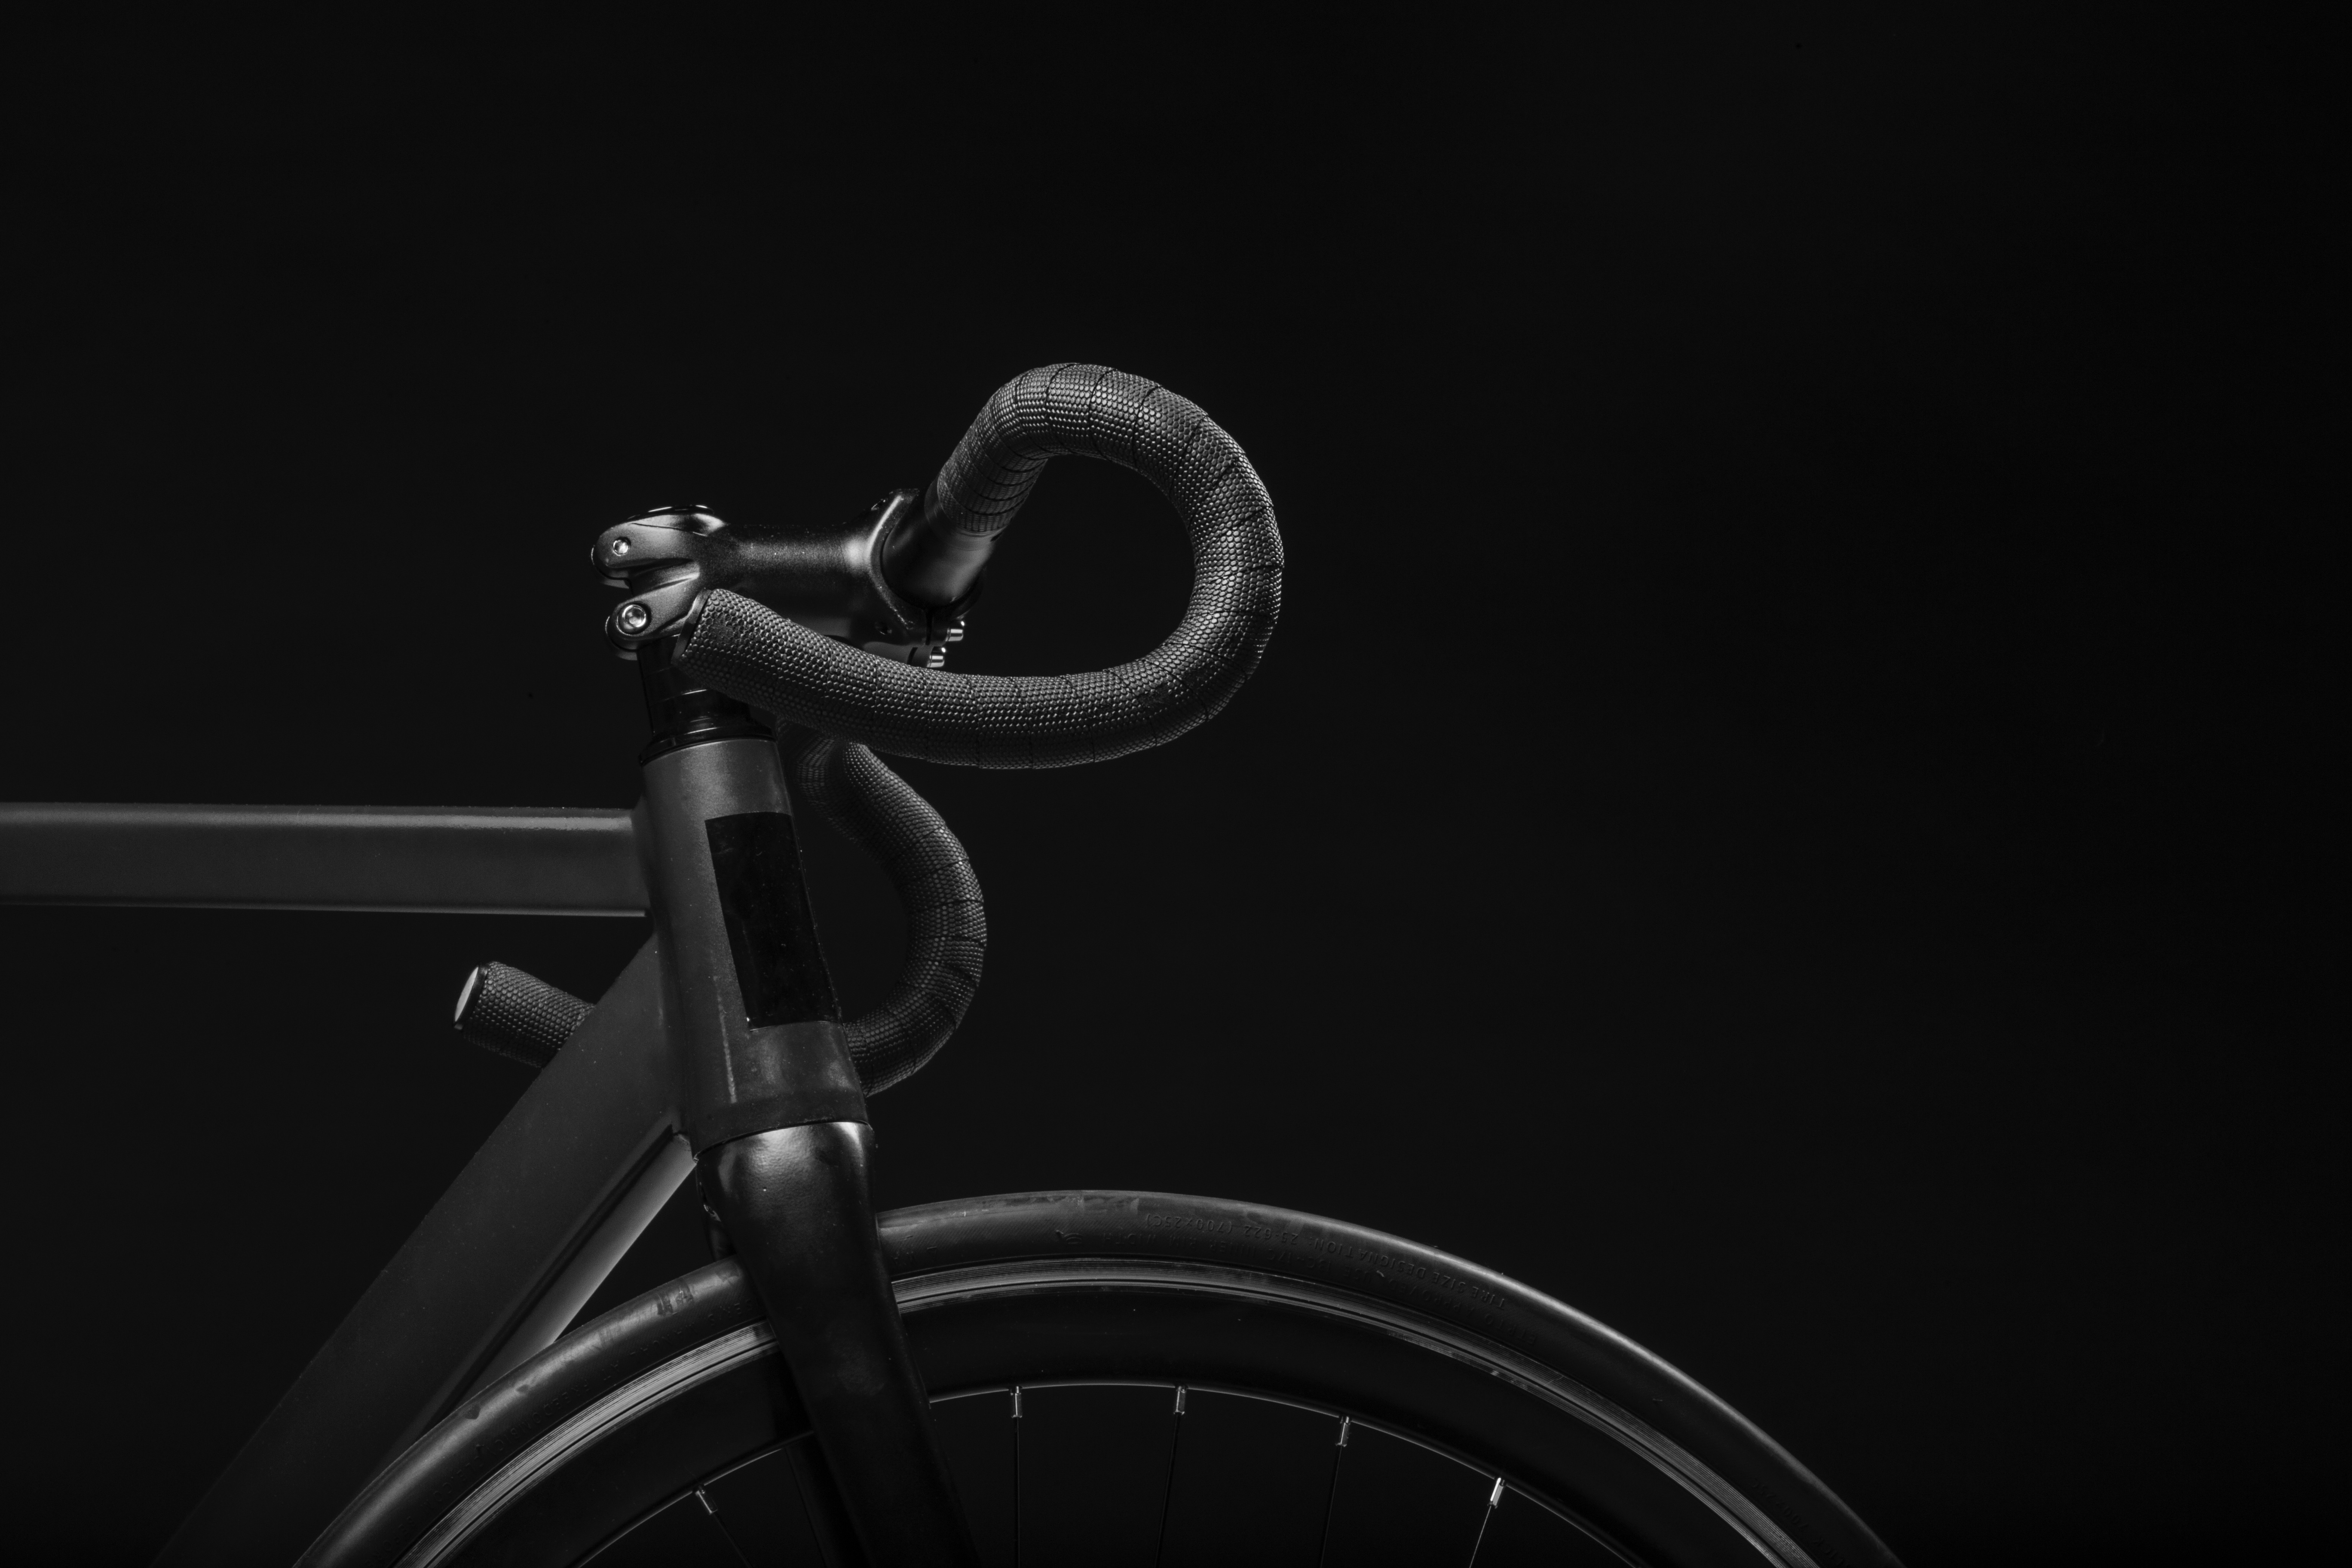
light, black and white, night, photography, wheel, bicycle, vehicle, darkness, black, monochrome, land vehicle, monochrome photography